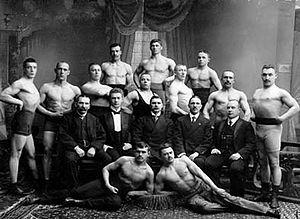
Carl Oswald Bulla est un photographe d'origine prussienne, sujet de l'Empire russe, qui fut le premier maître de la photographie de reportage russe.